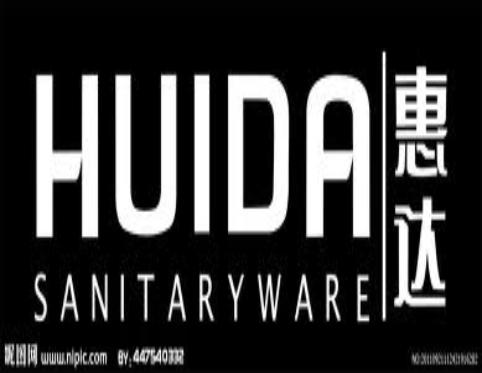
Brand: huida
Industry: Necessities